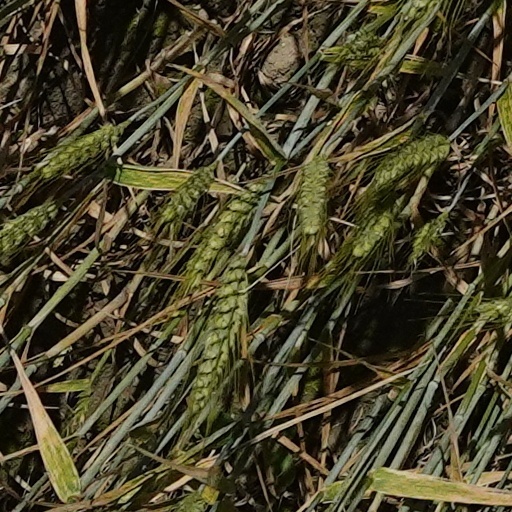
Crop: wheat